Royal East Middlesex Militia

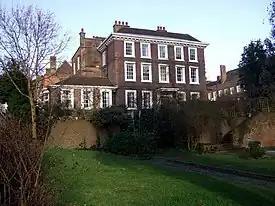
Burgh House, Regimental HQ 1858–81.

In 1858 the regiment took over Burgh House in Hampstead as its regimental headquarters (RHQ) and officers' mess, building barrack blocks in front of the house.